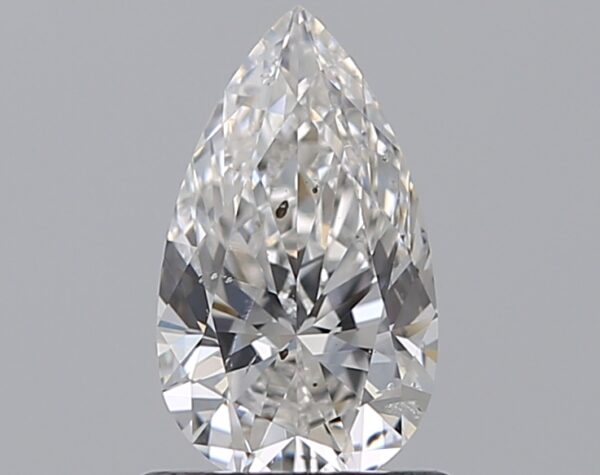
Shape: pear
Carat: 0.75
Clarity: SI1
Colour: G
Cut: EX
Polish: EX
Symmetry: VG
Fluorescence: N
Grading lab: GIA
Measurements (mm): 8.46 x 4.89 x 3.07